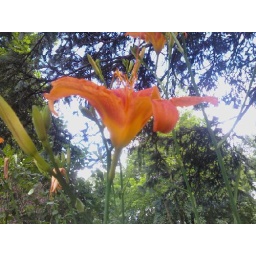
a tiger lily in back of my grandma's house